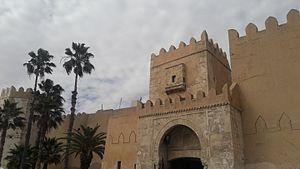
Remparts This is a photo of the protected monument identified by the ID 61-18 in Tunisia.